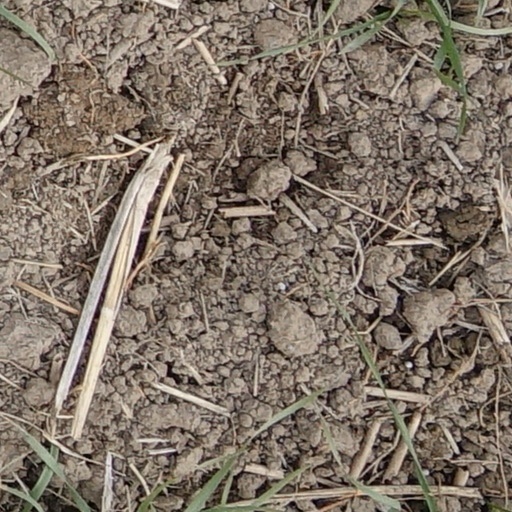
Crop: wheat